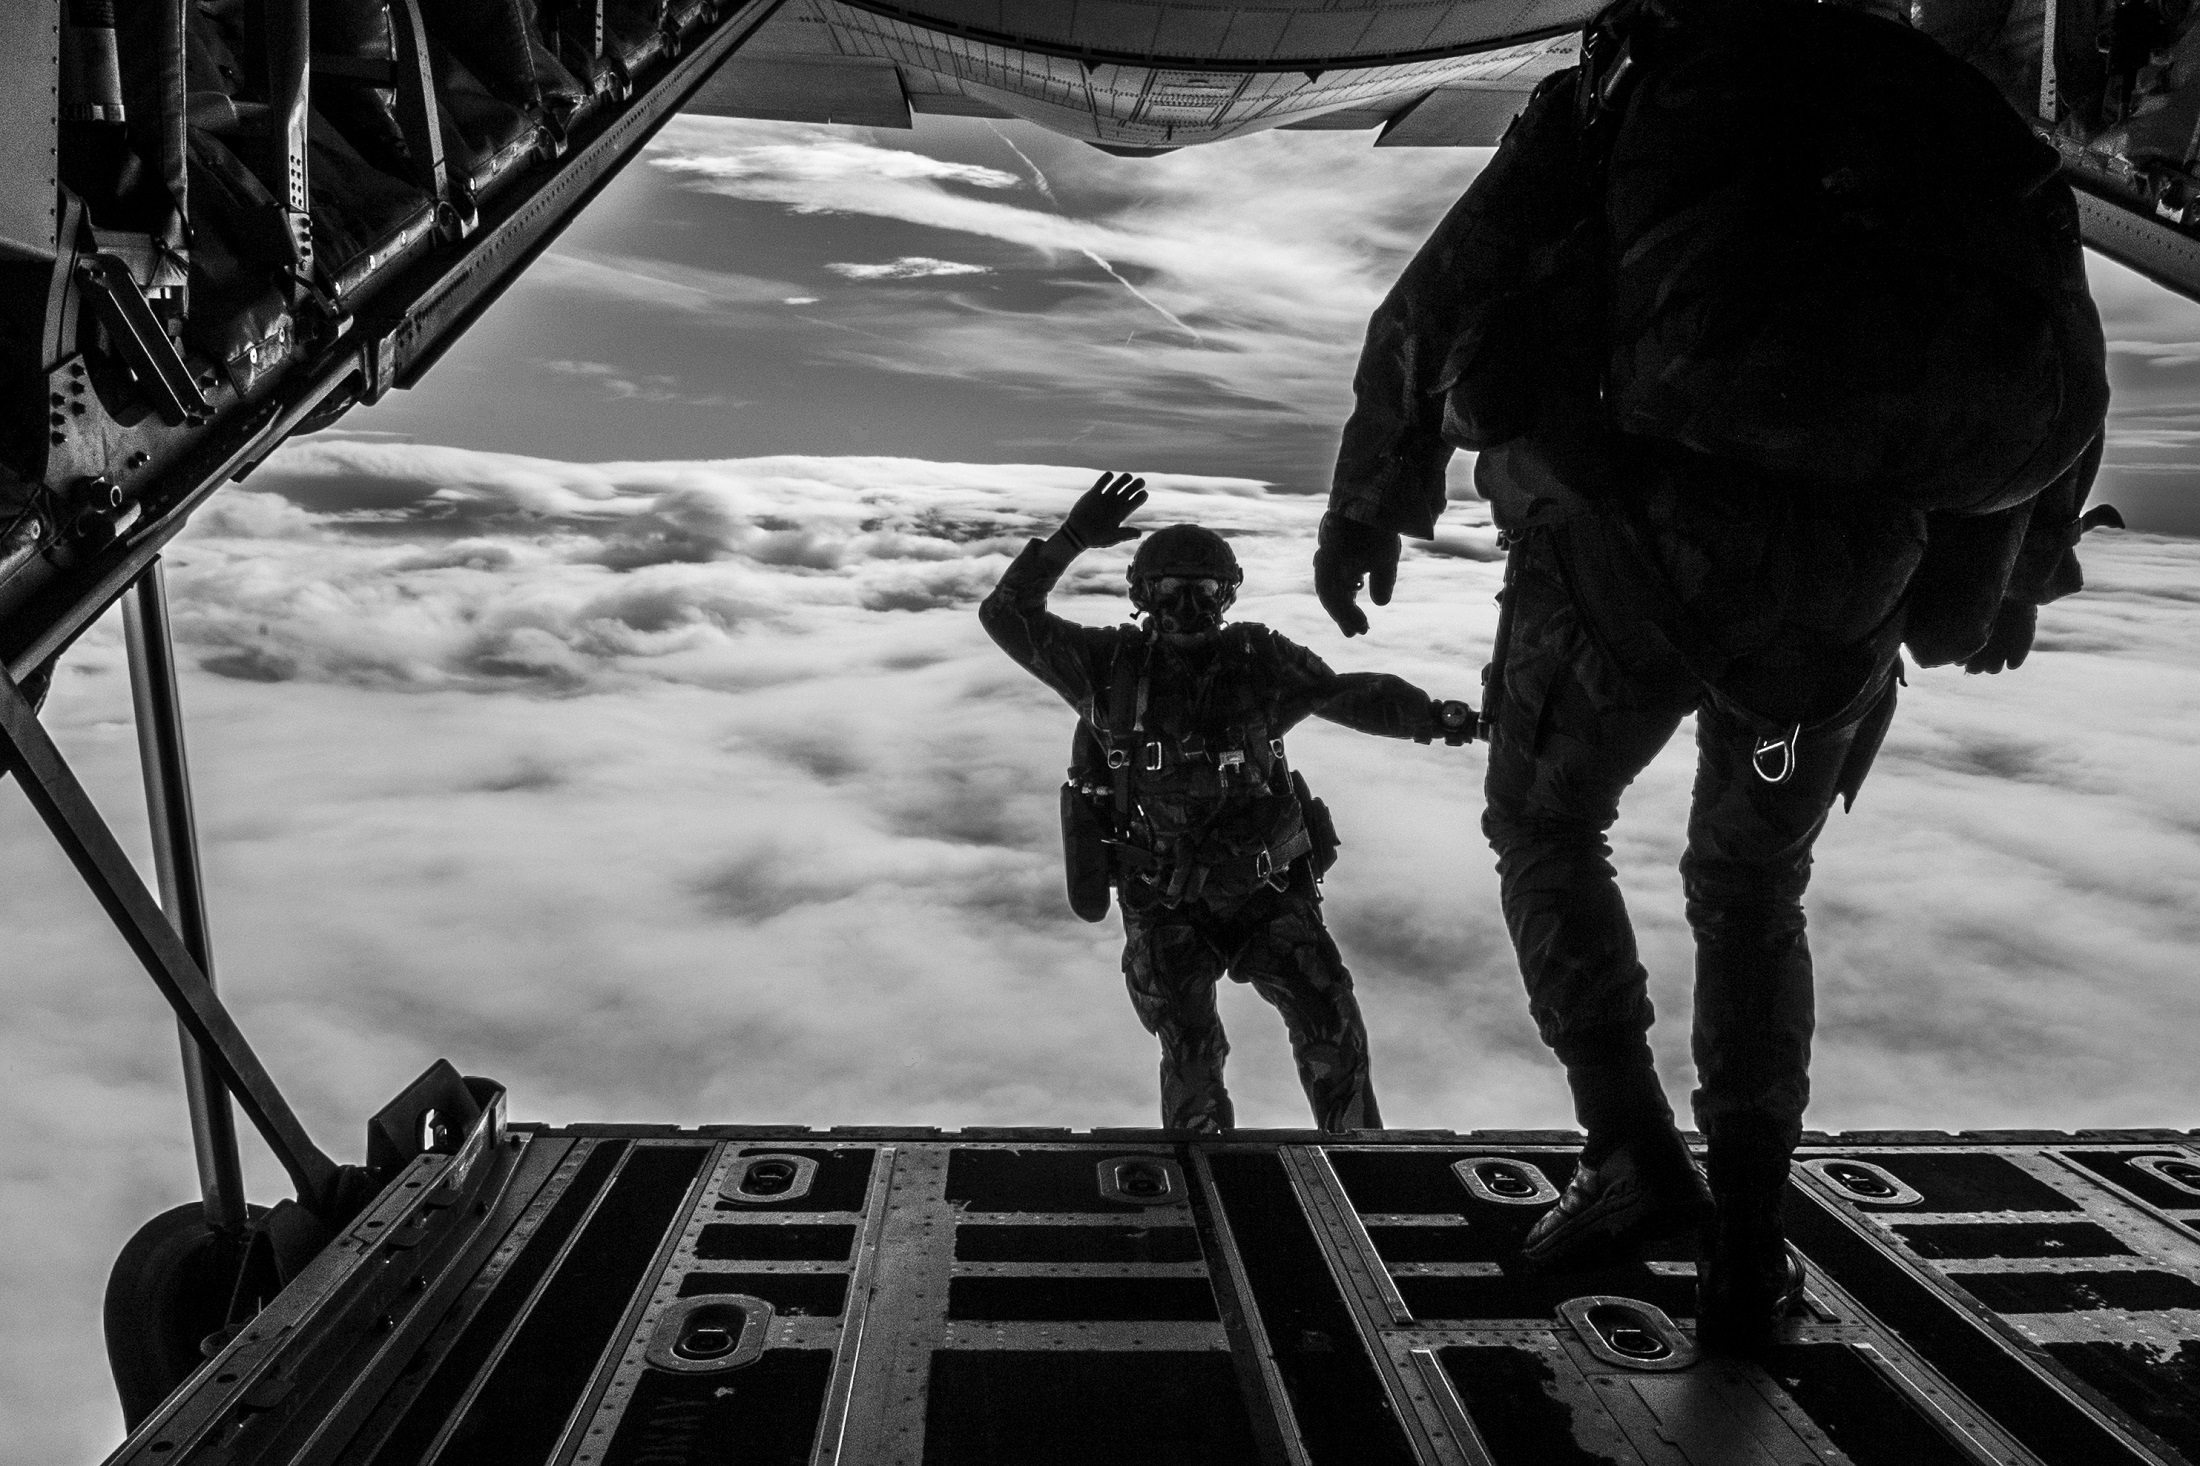
snow, winter, black and white, white, photography, jump, airplane, plane, military, jumping, transport, black, monochrome, parachute, jumper, skydiving, troops, parachuting, parachutist, free fall, skydivers, monochrome photography, atmosphere of earth